Wang Jinxi

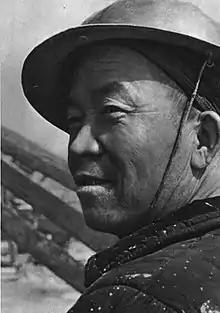
Wang Jinxi in 1966

Wang Jinxi or Wang Chin-hsi (8 October 1923 – 15 November 1970) was a Chinese model worker and socialist hero known as 'Iron man' Wang, who led No. 1205 drilling team at Daqing Oil Field.